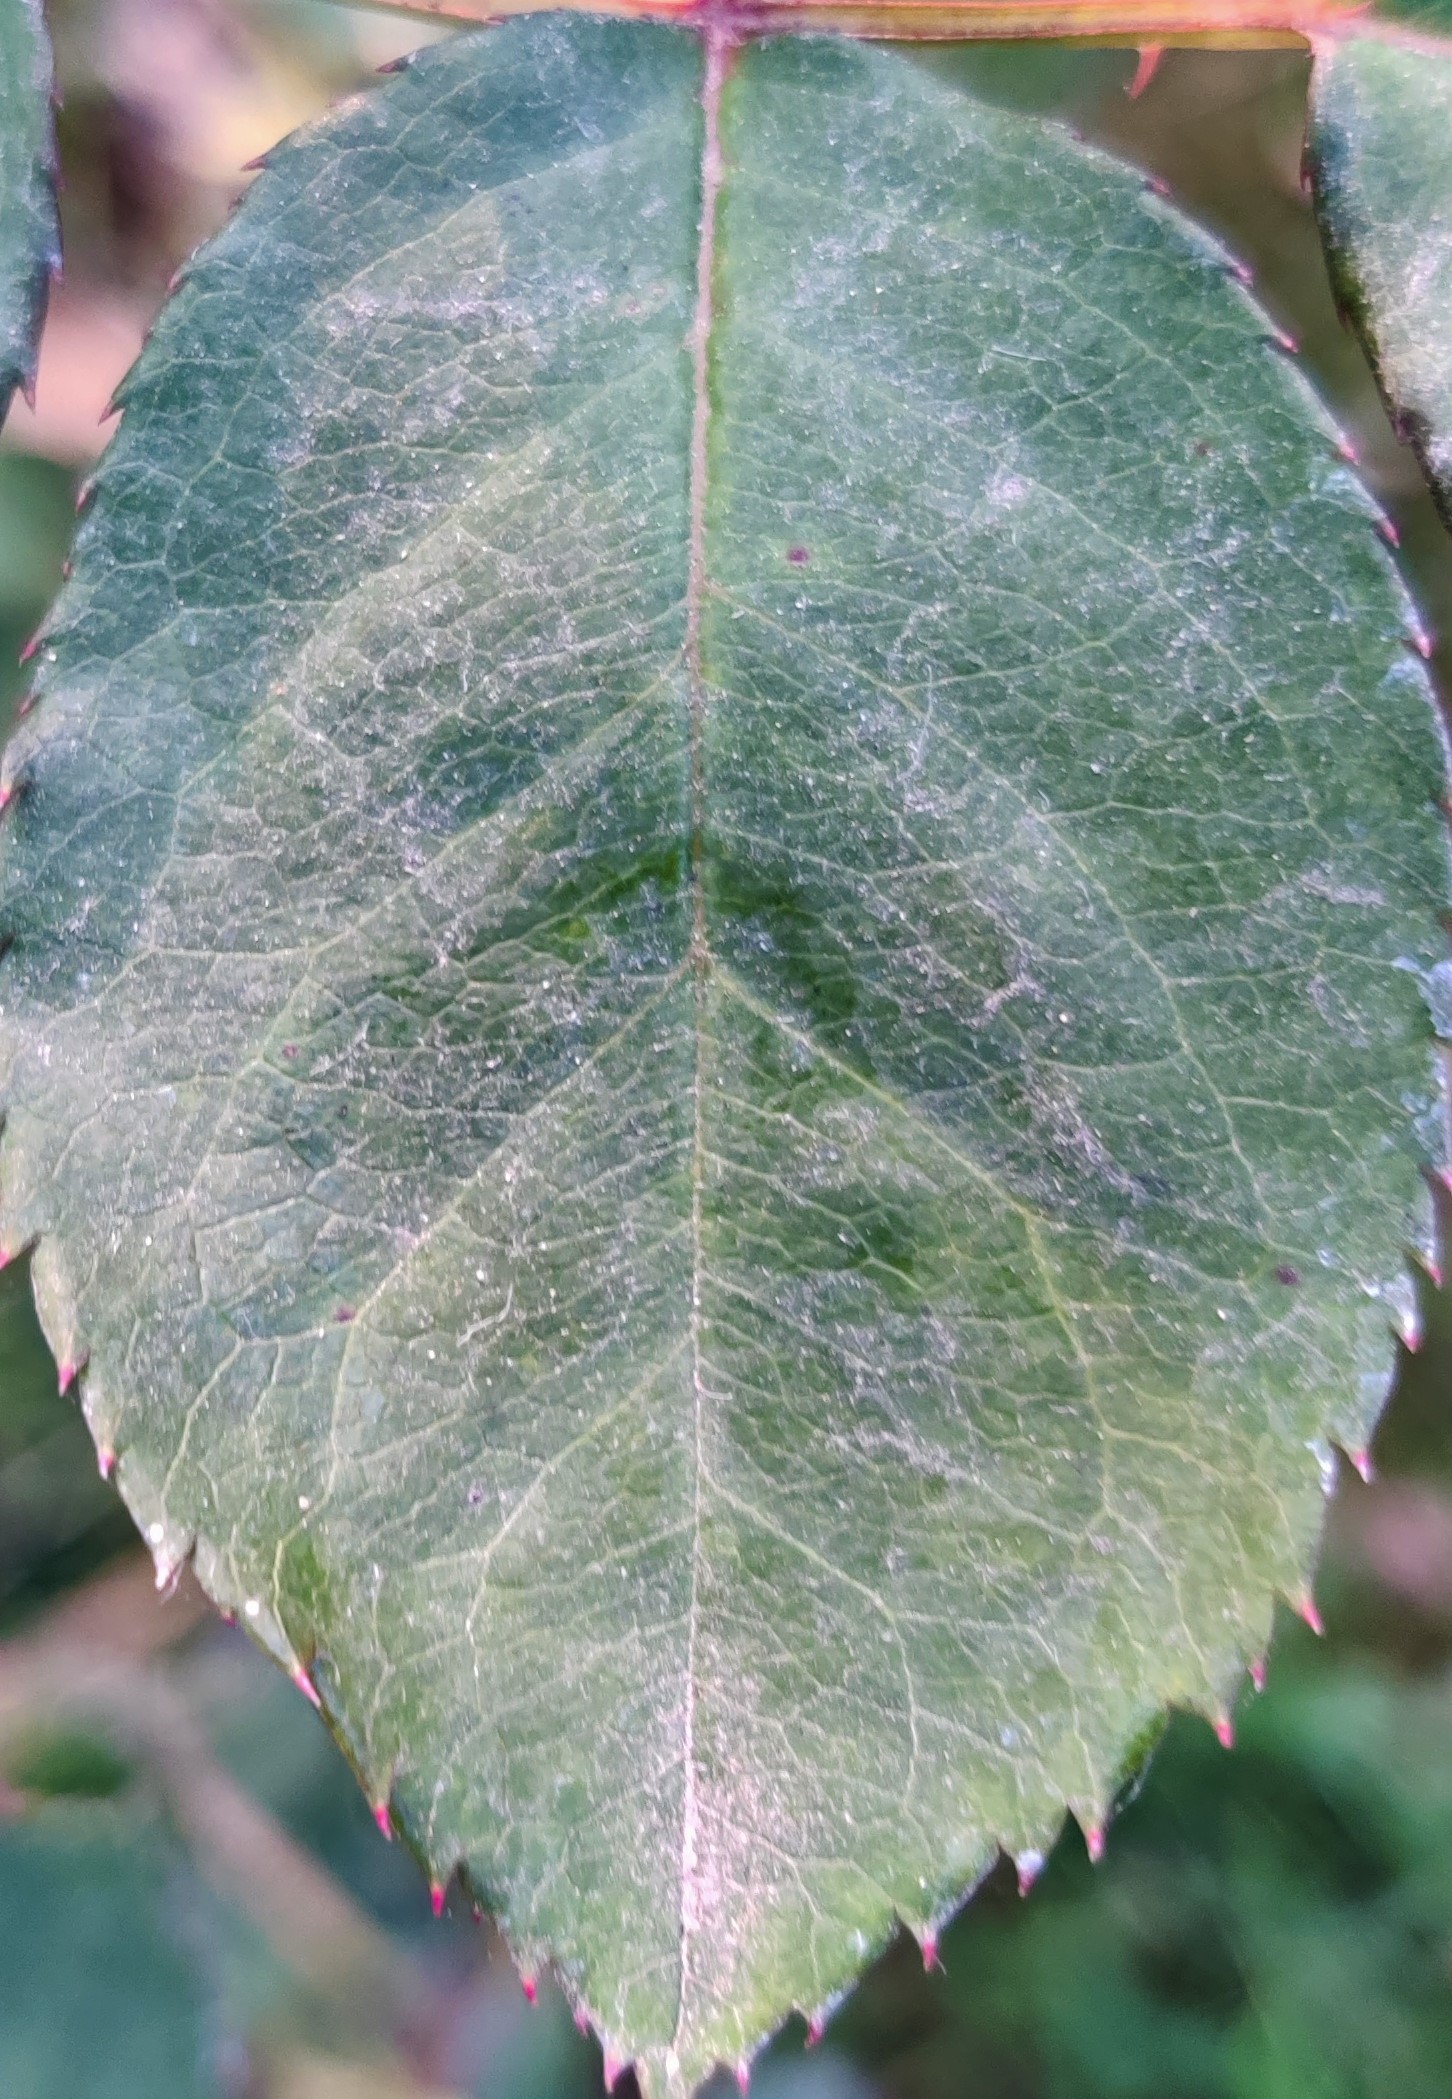
Label: Fresh Leaf